Detective Knight: Redemption

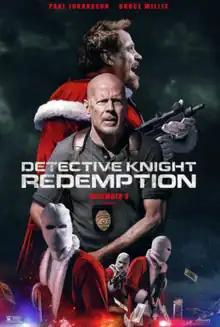
Official release poster

Detective Knight: Redemption (also known as simply Christmas Knight) is a 2022 American Christmas action film directed by Edward John Drake, from a screenplay by Drake and Corey Large, and produced by Large, Randall Emmett, and George Furla. Serving as the second installment of the "Detective Knight" film series, and as a sequel to "" (2022), it stars Paul Johansson and Bruce Willis.